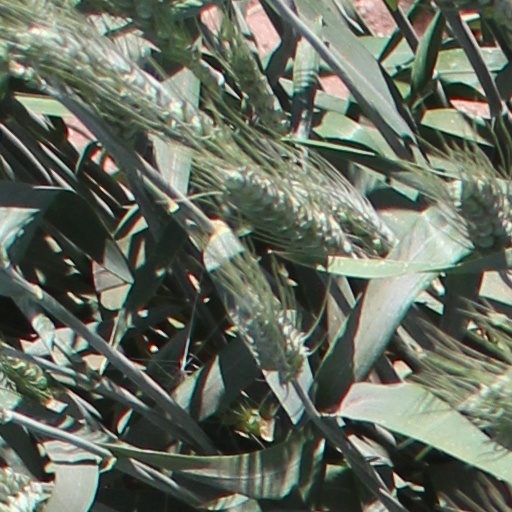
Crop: wheat